Vim Comedy Company

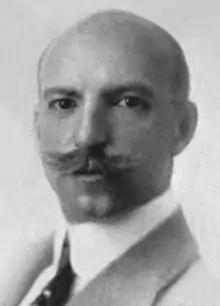
Mark Dintenfass

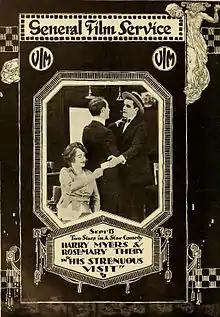
"His Strenuous Visit" (1916)

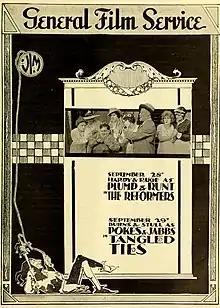
"The Reformers" (1916)

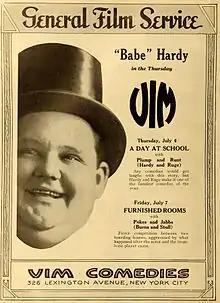
"A Day at School" (1916)

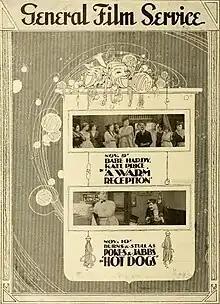
"A Warm Reception" (1916)

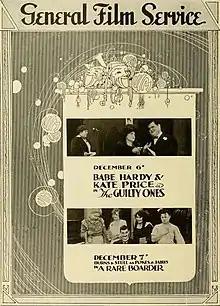
"The Guilty Ones" (1916)

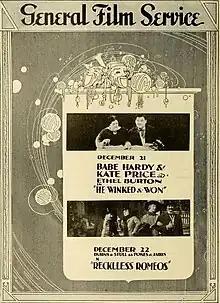
"He Winked and Won" (1916)

The Vim Comedy Company was a short-lived movie studio in Jacksonville, Florida and New York City. Vim bought out Siegmund Lubin's Lubin Manufacturing Company Jacksonville, Florida facilities at 750 Riverside Avenue in 1915 after that company went bankrupt. It was founded by Louis Burston and Mark Dintenfass. Vim specialized in two-reel comedies, producing hundreds of them in the short time it existed. Notable Vim actors were Oliver Hardy, Ethel Marie Burton, Walter Stull, Billy Ruge, Rosemary Theby, Billy Bletcher and his wife Arline Roberts, and Kate Price. At its peak Vim had a workforce of nearly 50 people. The Vim Comedy Company went out of business in 1917 after Oliver Hardy discovered that both Burstein and Dintenfass were stealing from the payroll. Vim was bought out by the King-Bee Films studio started by Burstein.